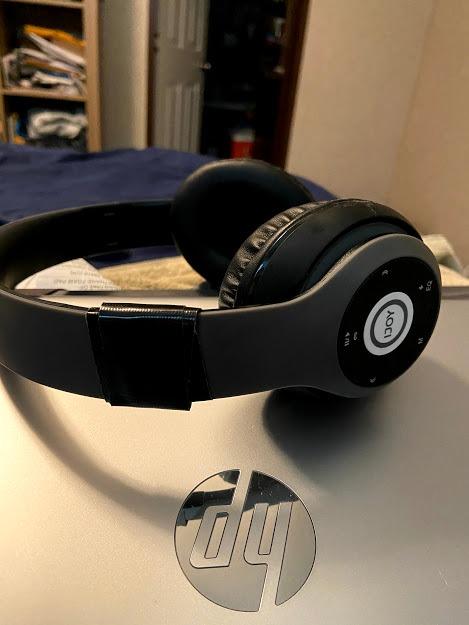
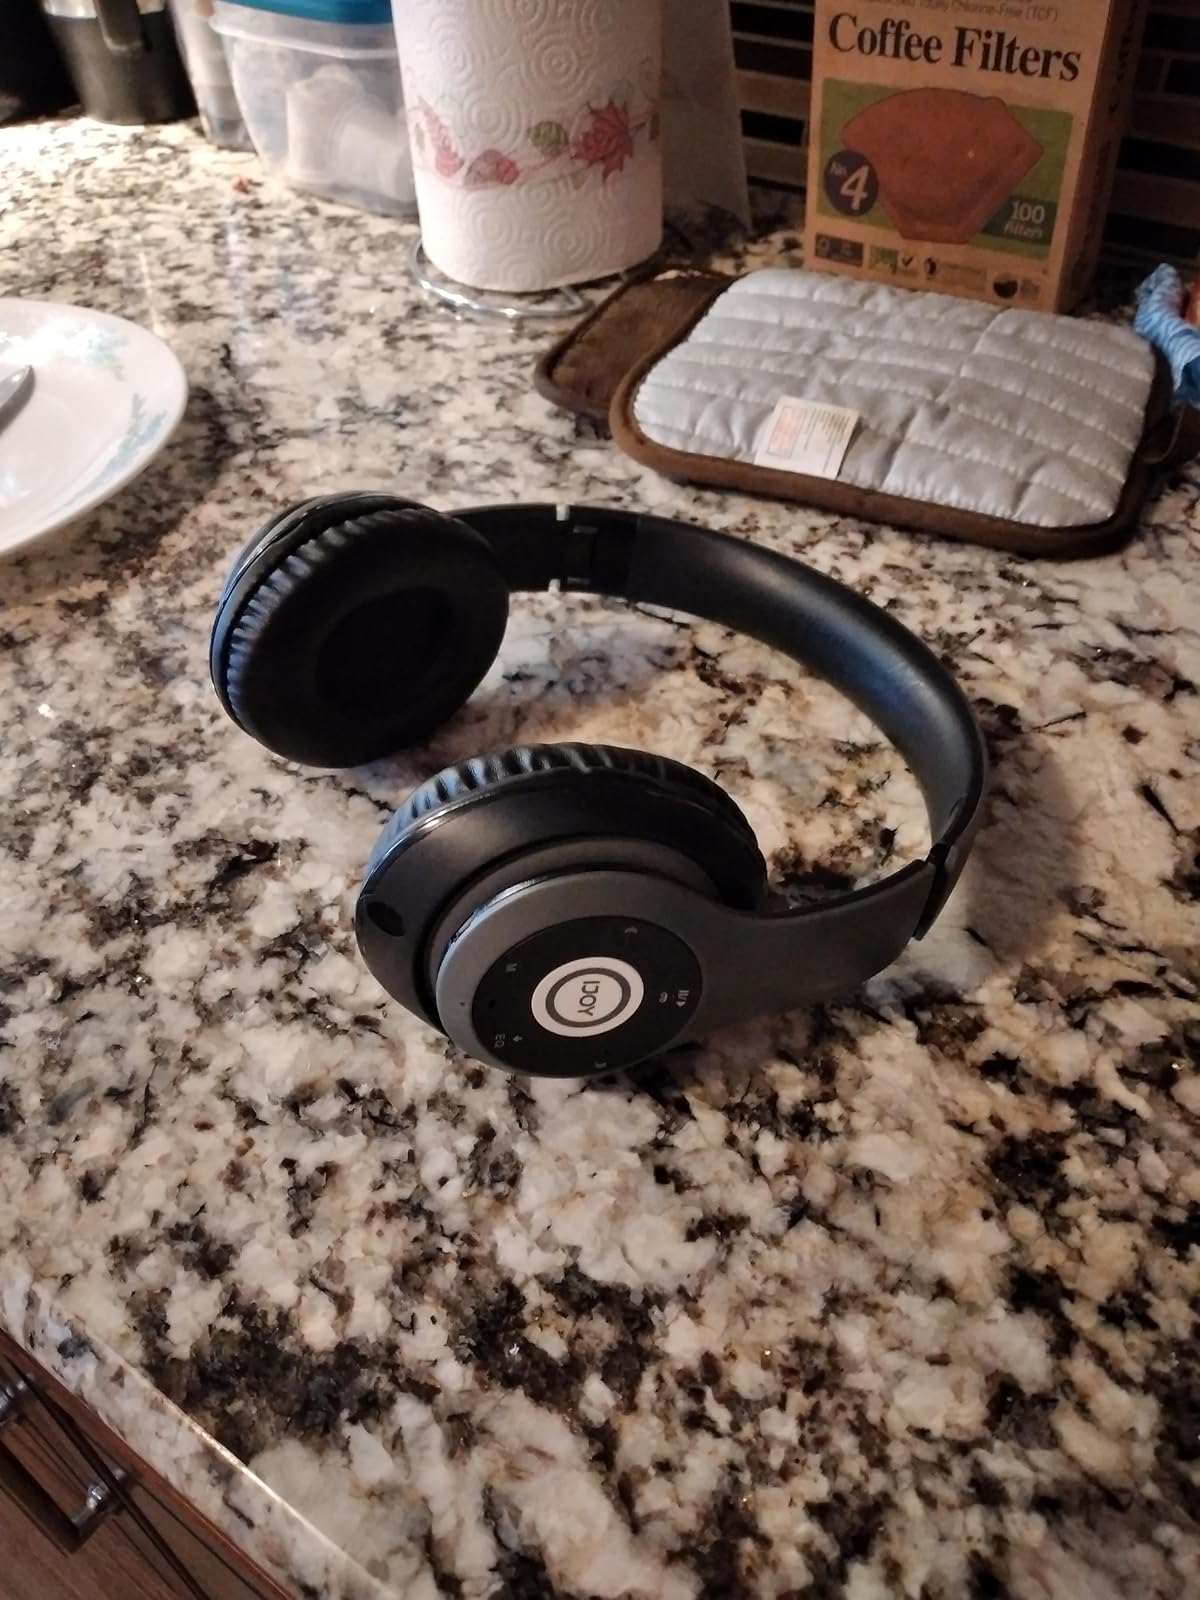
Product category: headphones
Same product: yes